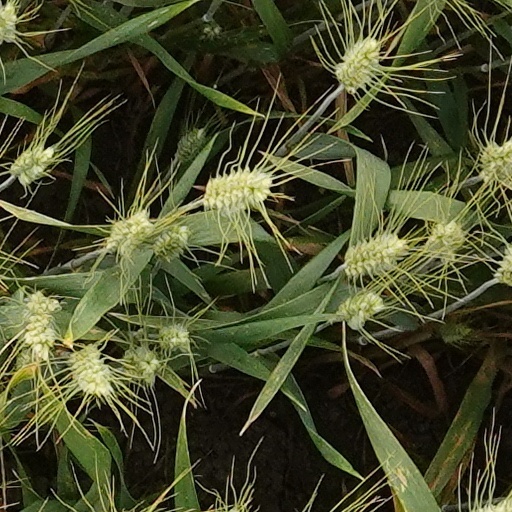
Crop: wheat